Postiglione v R

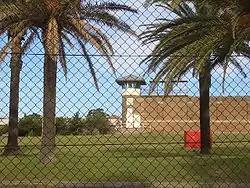
a photograph of Long Bay gaol, where Postiglione and Savvas were imprisoned at the time they conspired to import drugs

The appellant, Mario Postiglione, and a man named George Savvas were each serving sentences for various crimes at Long Bay gaol. Postiglione was serving a sentence of 12 years, while Savvas was serving a sentence of 25 years.